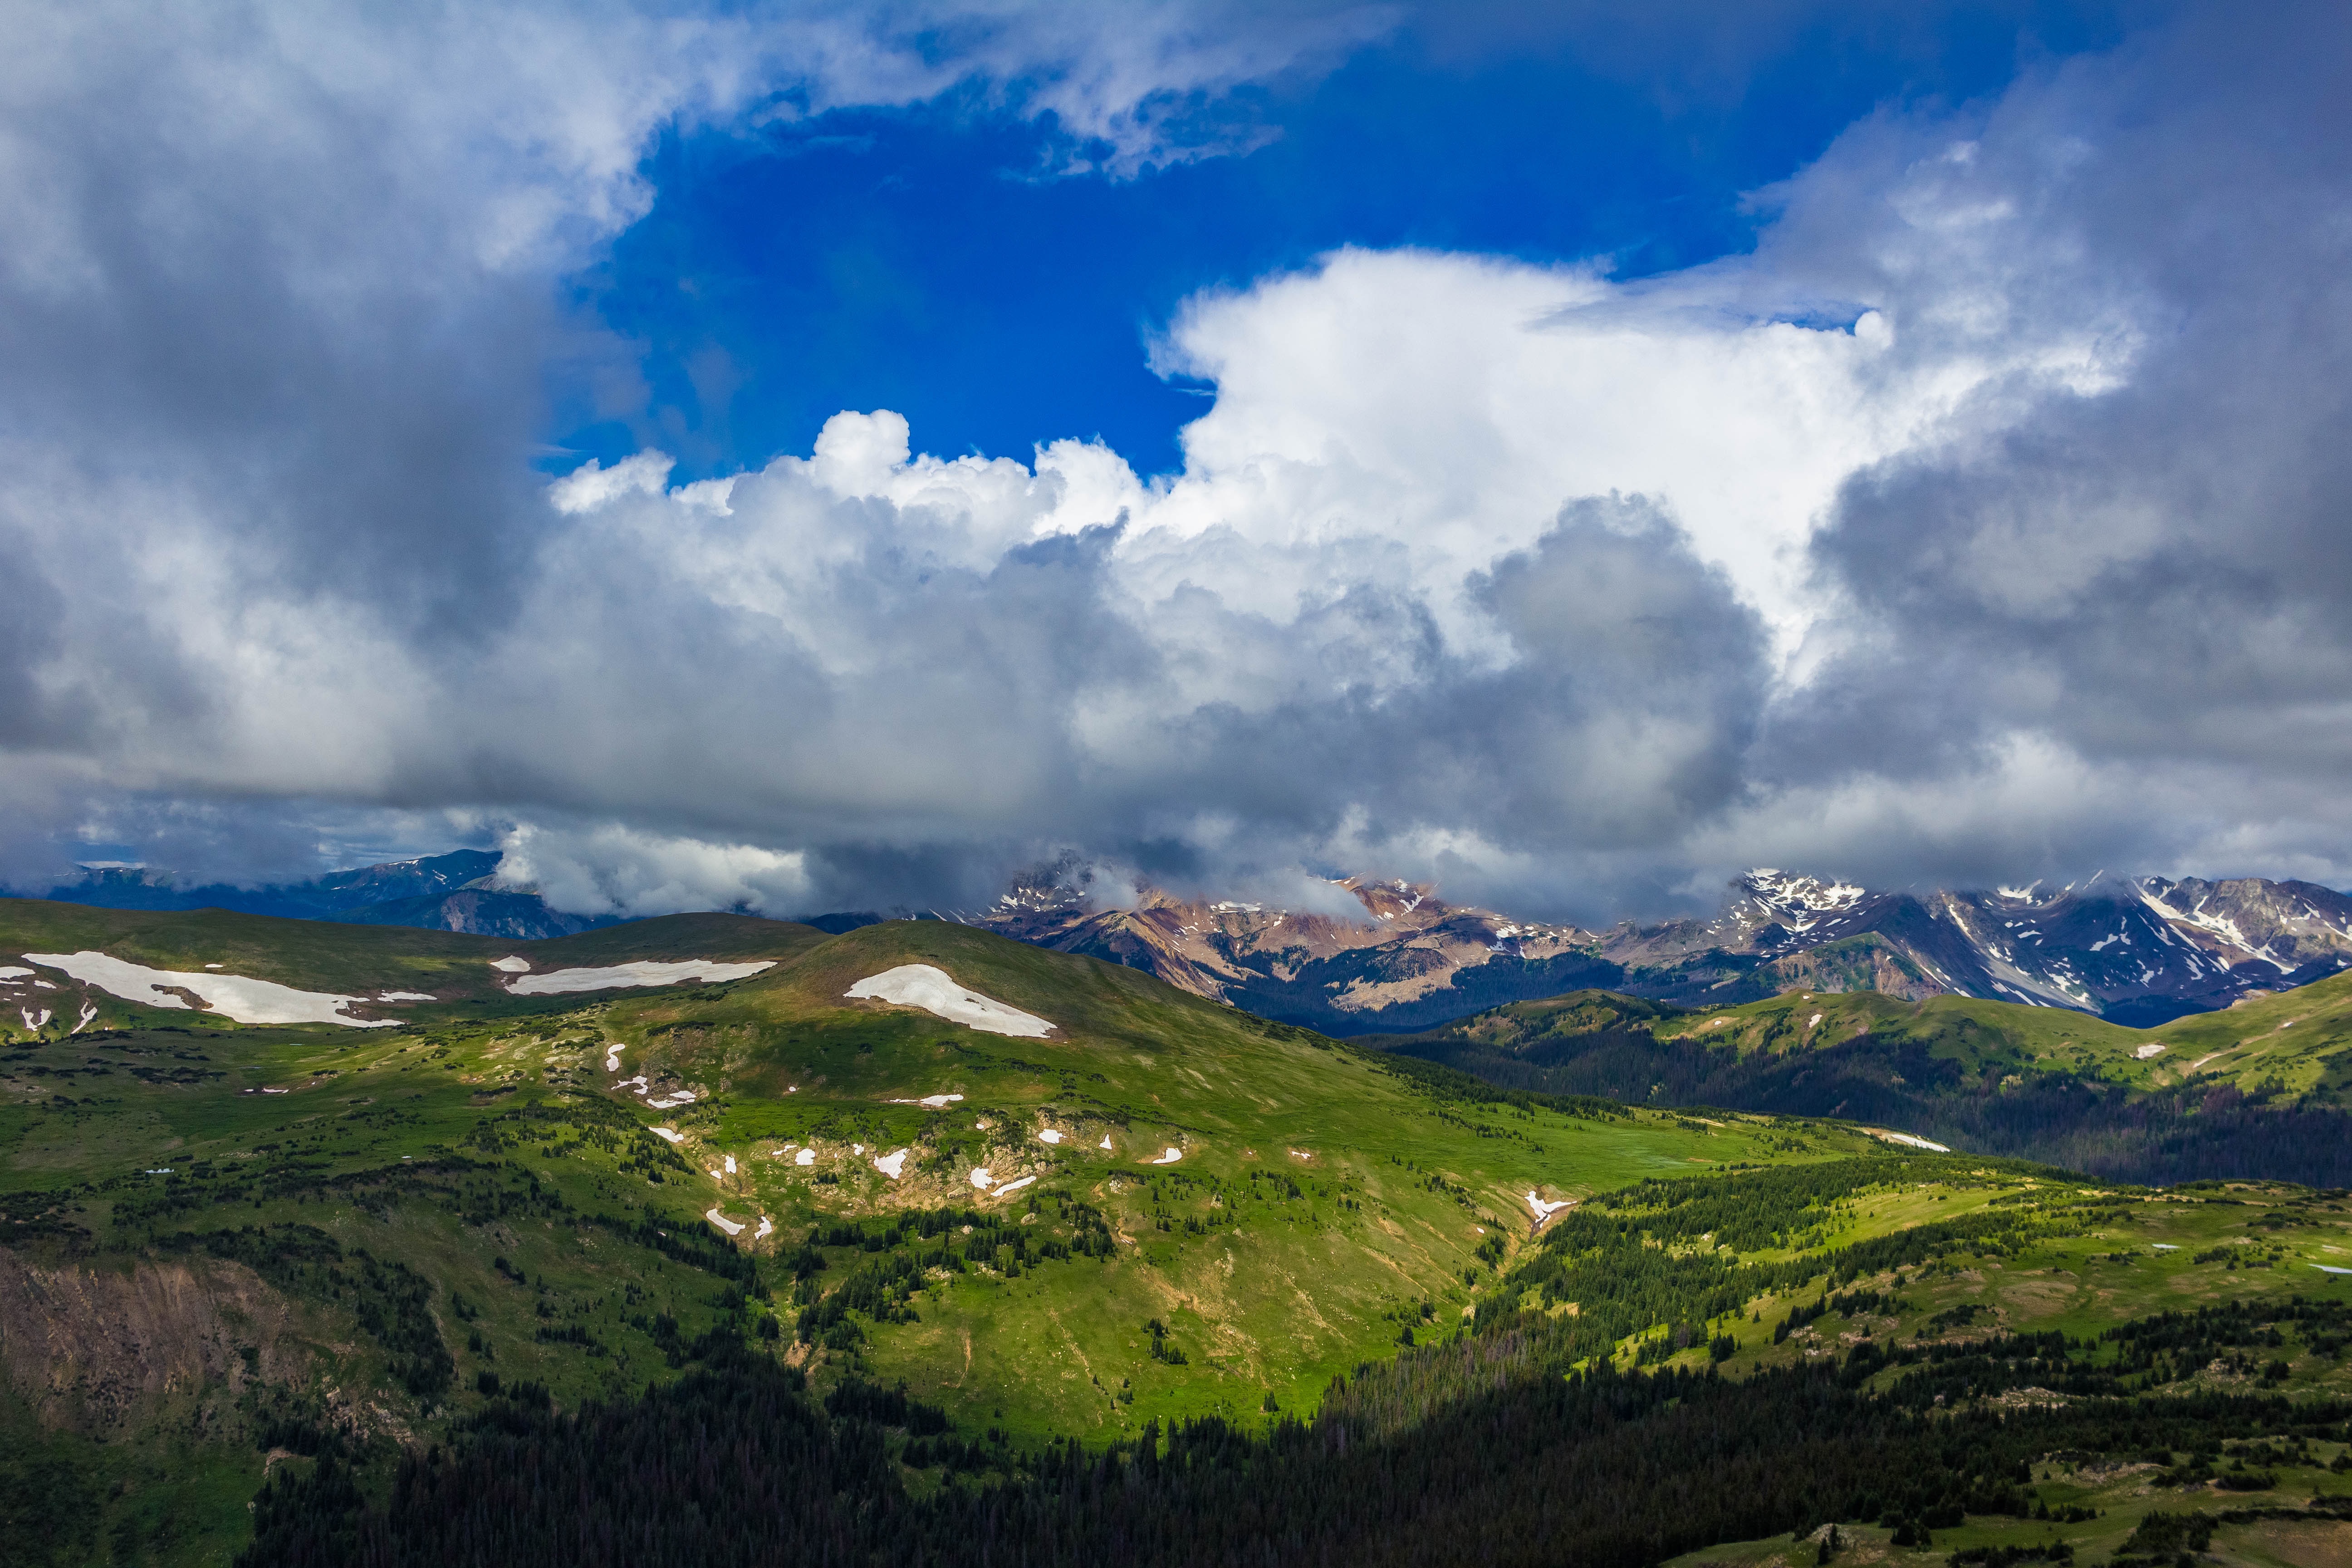
landscape, tree, nature, forest, mountain, cloud, sky, meadow, hill, valley, mountain range, highland, ridge, plain, alps, grassland, plateau, fell, loch, rural area, landform, mountain pass, meteorological phenomenon, geographical feature, atmospheric phenomenon, mountainous landforms